Coxa vara

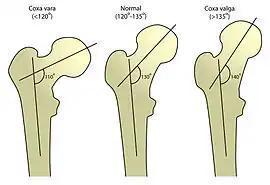
Left to right: "coxa vara", normal femur, "coxa valga"

Coxa vara is a deformity of the hip, whereby the angle between the head and the shaft of the femur is reduced to less than 120 degrees. This results in the leg being shortened and the development of a limp. It may be congenital and is commonly caused by injury, such as a fracture. It can also occur when the bone tissue in the neck of the femur is softer than normal, causing it to bend under the weight of the body. This may either be congenital or the result of a bone disorder. The most common cause of coxa vara is either congenital or developmental. Other common causes include metabolic bone diseases (e.g. Paget's disease of bone), post-Perthes deformity, osteomyelitis, and post traumatic (due to improper healing of a fracture between the greater and lesser trochanter). Shepherd's Crook deformity is a severe form of coxa vara where the proximal femur is severely deformed with a reduction in the neck shaft angle beyond 90 degrees. It is most commonly a sequela of osteogenesis imperfecta, Paget's disease, osteomyelitis, tumour and tumour-like conditions (e.g. fibrous dysplasia).